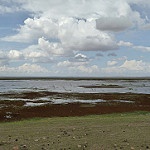
Label: sea